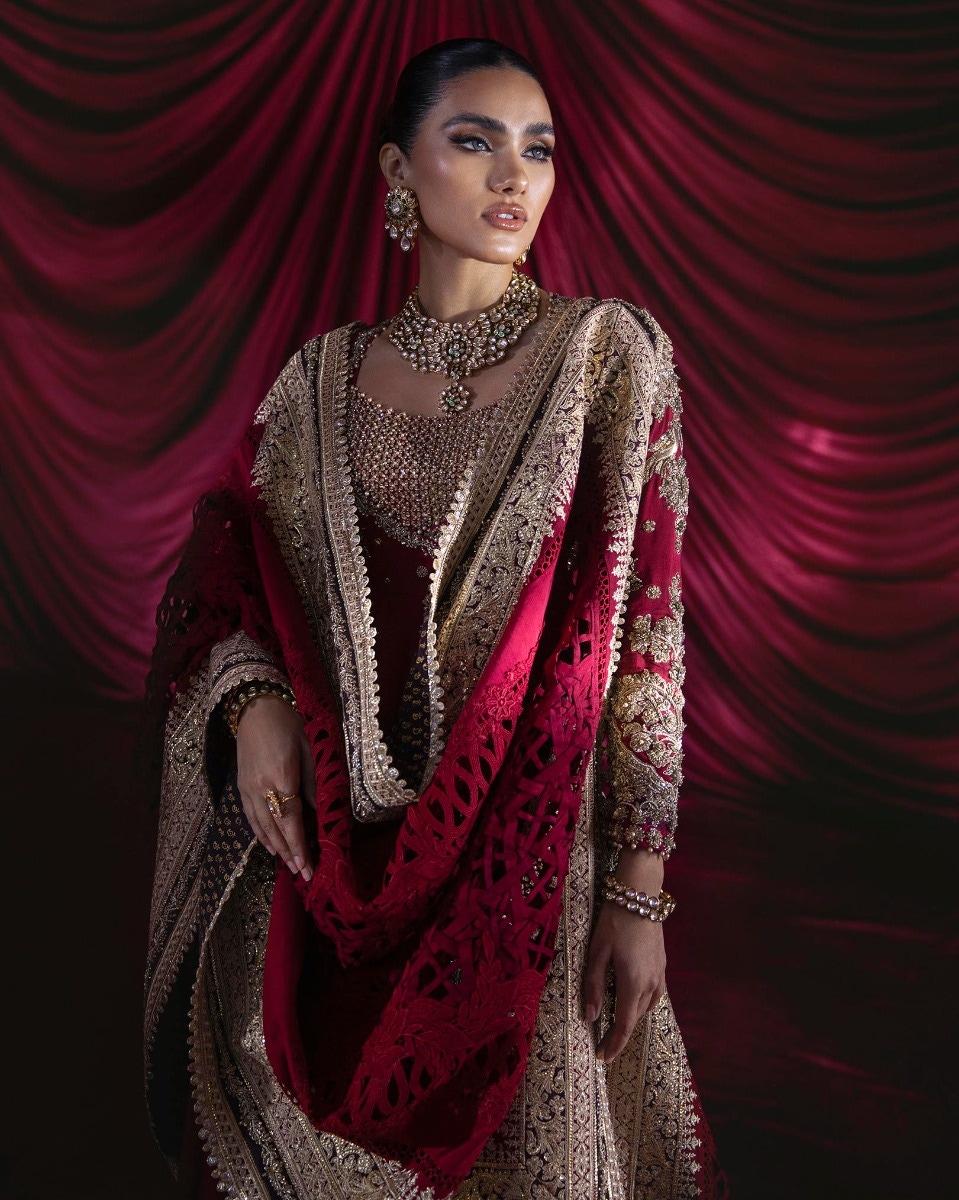
burgundy embroidered lehenga coat